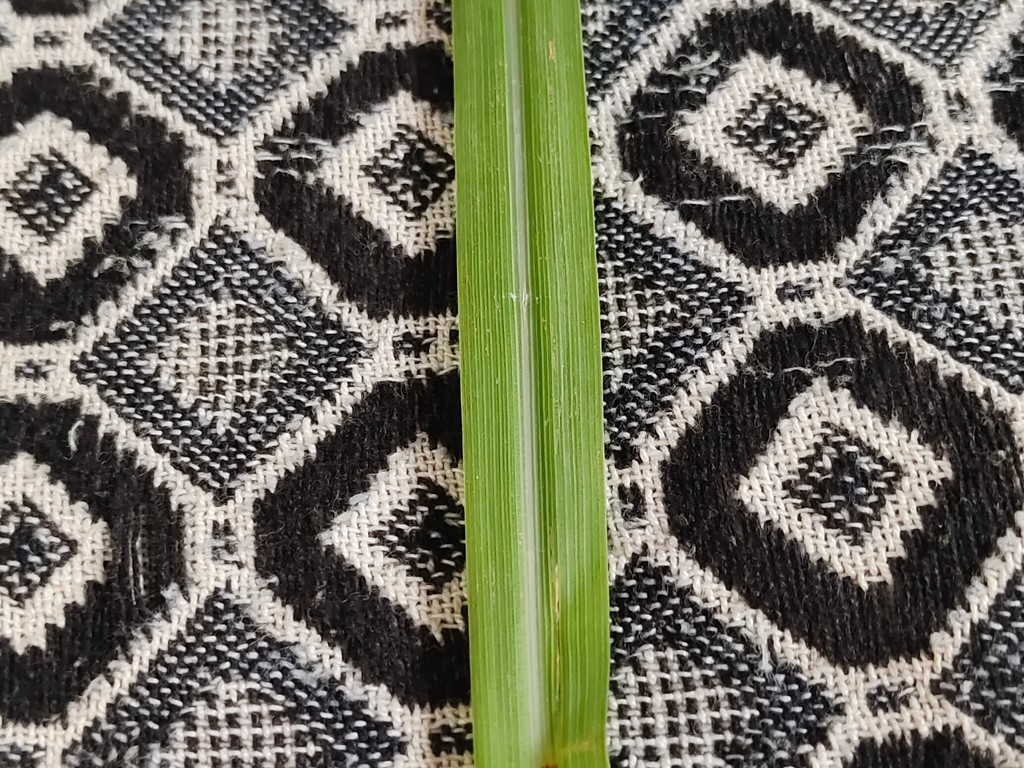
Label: Unhealthy